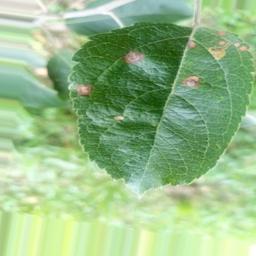
Label: Alternaria